Question: Please indicate a possible affordance area of the knife that can be used for holding
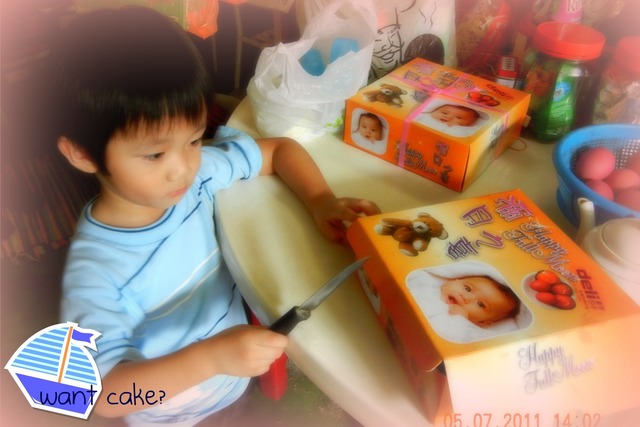
Answer: [235.536, 300.917, 320.753, 376.859]